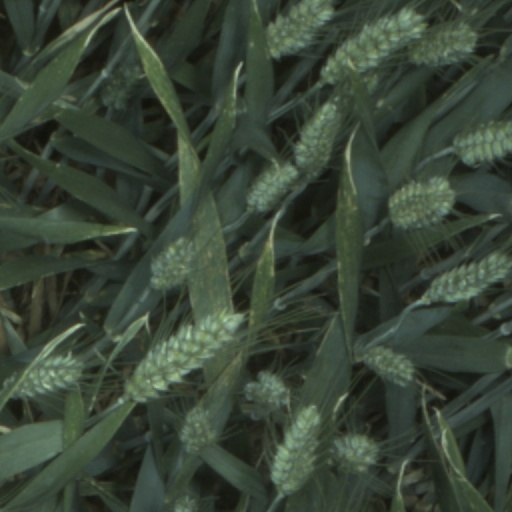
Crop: wheat